Fascism and ideology

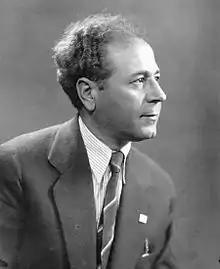
SSNP founder Antoun Saadeh greatly admired Adolf Hitler and incorporated Nazi symbolism into the SSNP insigna. The SSNP declared Saadeh to be their "leader for life" and addressed him by the title "Az-Za'im" ("The Leader").

A major event that greatly influenced the development of fascism was the October Revolution of 1917, in which Bolshevik communists led by Vladimir Lenin seized power in Russia. The revolution in Russia gave rise to a fear of communism among the elites and among society at large in several European countries, and fascist movements gained support by presenting themselves as a radical anti-communist political force. Anti-communism was also an expression of fascist anti-universalism, as communism insisted on international working class unity while fascism insisted on national interests. In addition, fascist anti-communism was linked to anti-Semitism and even anti-capitalism, because many fascists believed that communism and capitalism were both Jewish creations meant to undermine nation-states. The Nazis advocated the conspiracy theory that Jewish communists were working together with Jewish finance capital against Germany. After World War I, fascists have commonly campaigned on anti-Marxist agendas.